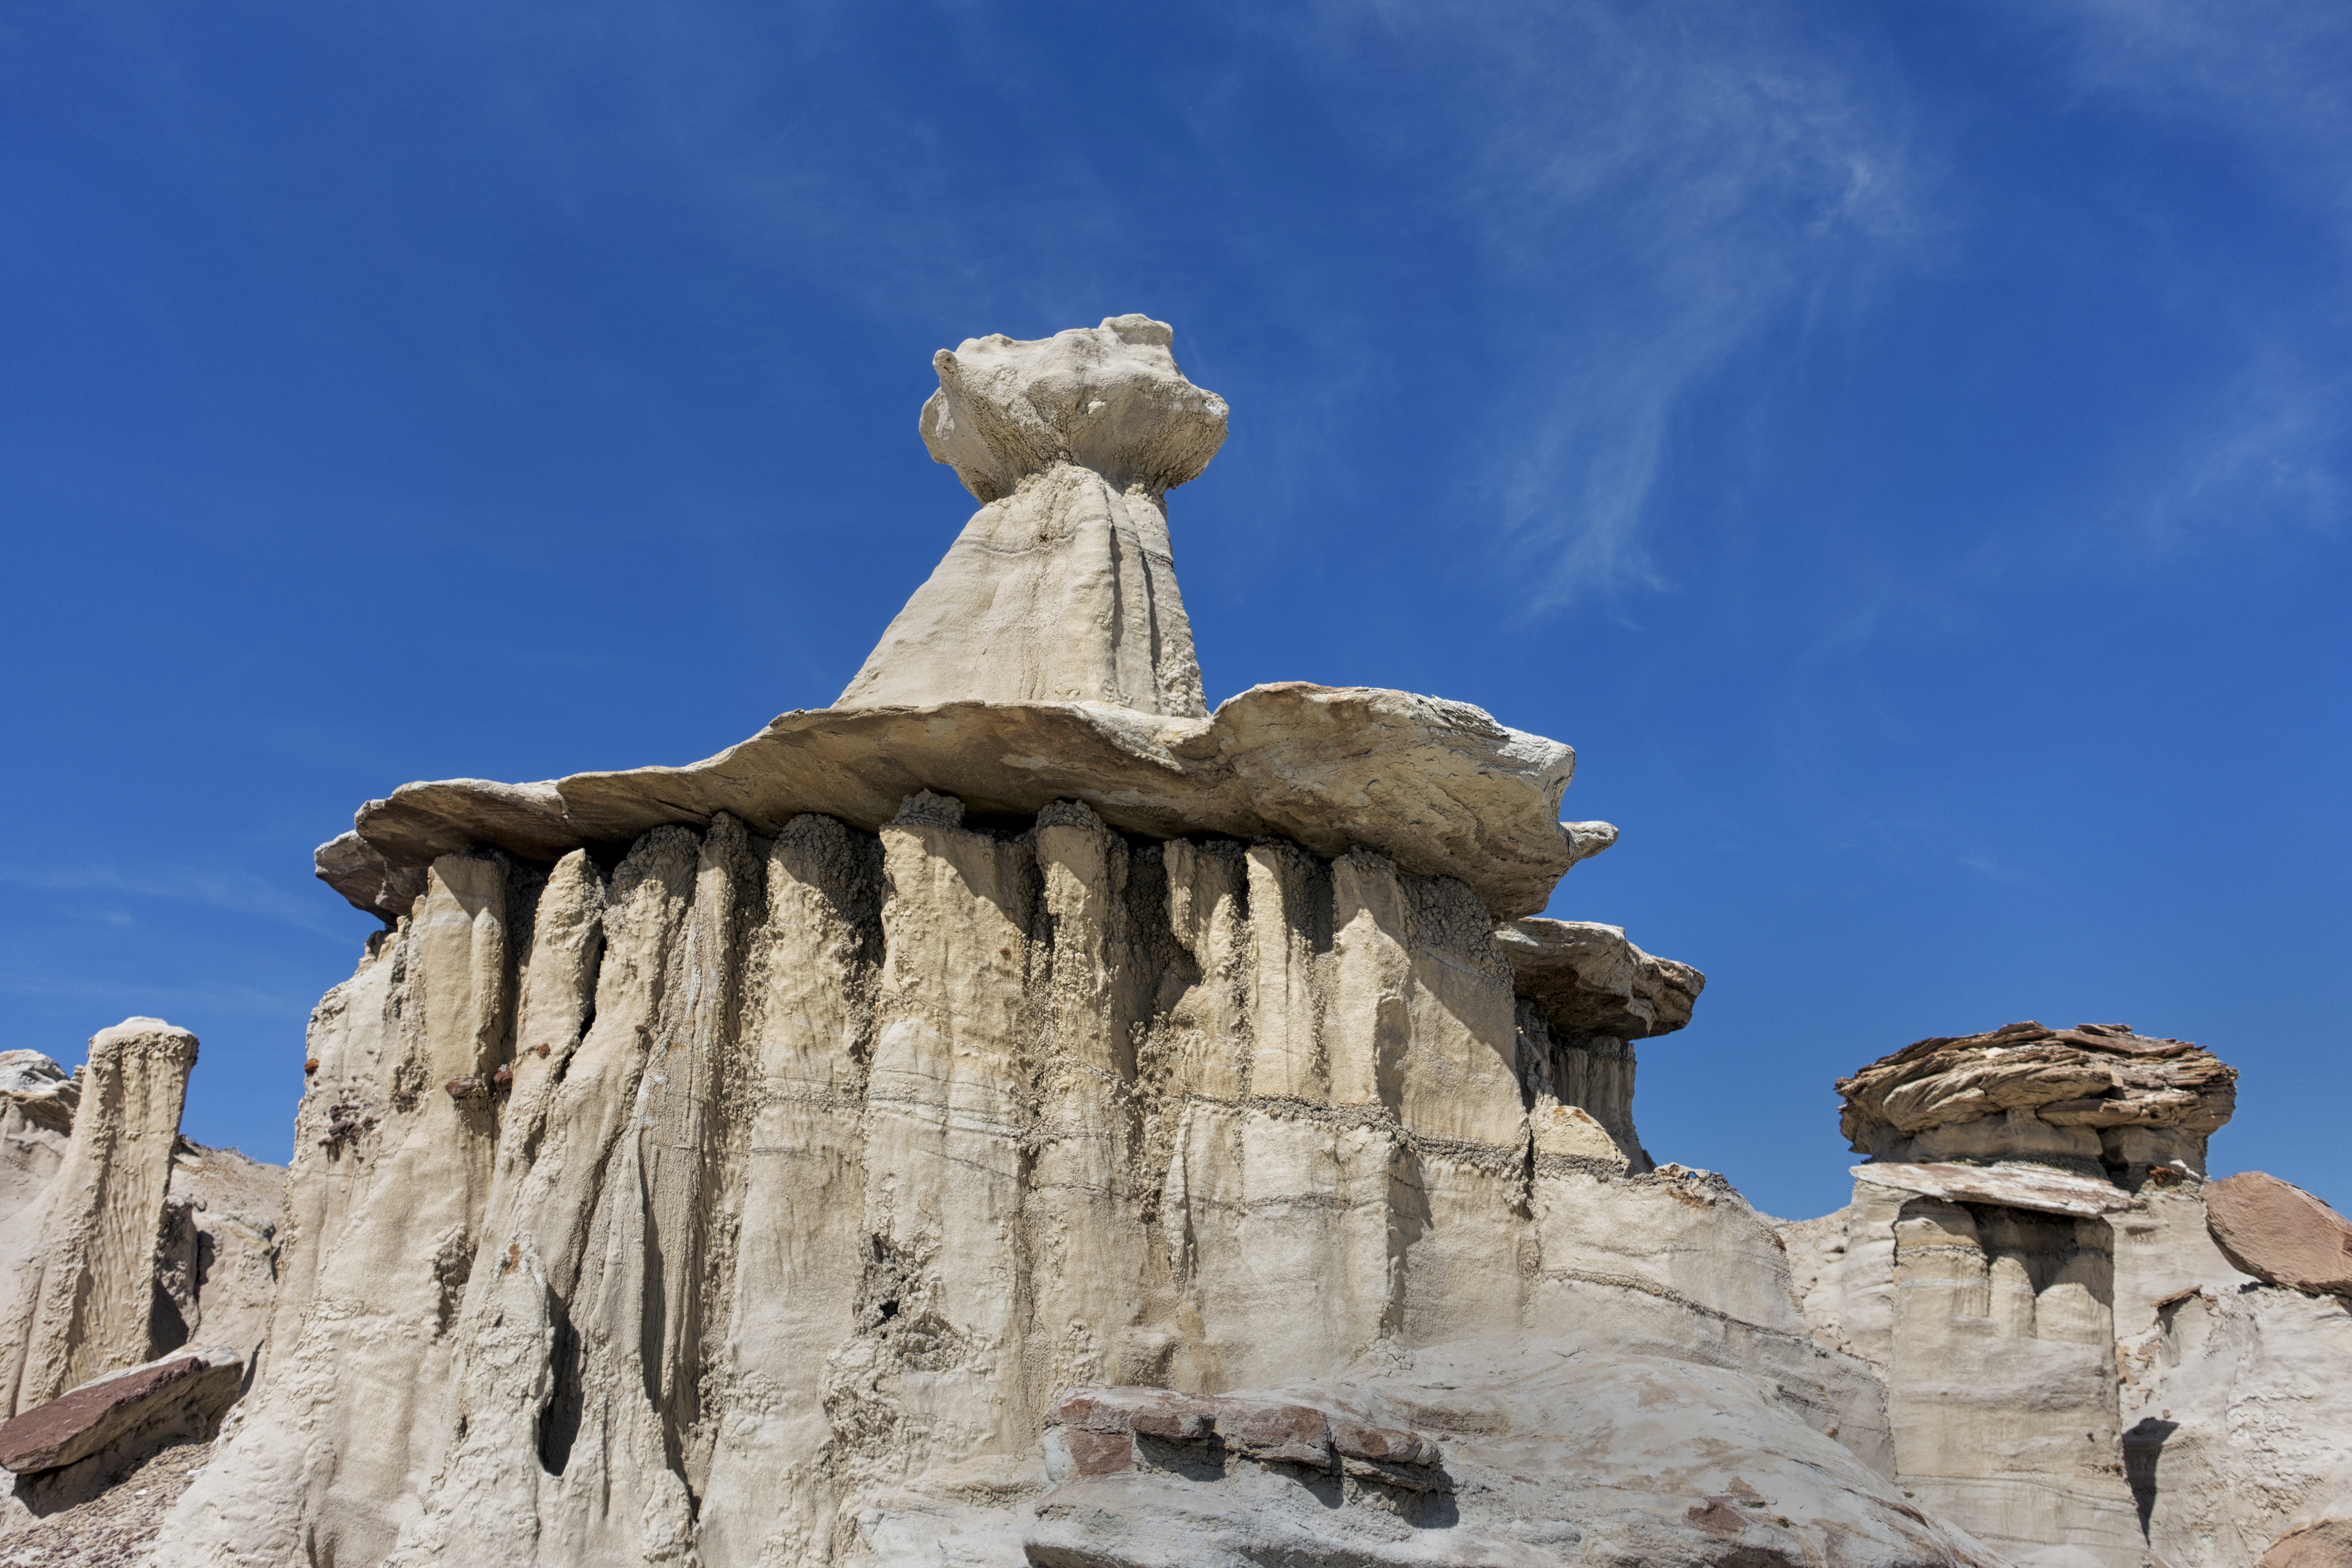
rock, monument, vacation, formation, statue, landmark, tourism, sculpture, geology, temple, ruins, monolith, sonycybershotrx100iii, ancient history